Tankini

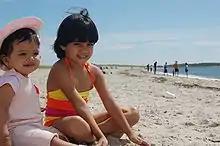
Tankinis are popular as children's beachwear

The tankini is a bathing suit combining a tank top, mostly made of spandex-and-cotton or Lycra-and-nylon, and a bikini bottom introduced in the late 1990s. This type of swimwear is considered by some to provide the coverage of a one-piece suit with the convenience of a two-piece suit, as the entire suit need not be removed in order to use a toilet. Tankinis come in a variety of styles, colors, and shapes, and some include features such as integrated push-up bras. It is particularly popular as children's beachwear, and is considered an athletic outfit fit for a triathlon. According to Katherine Betts, "Vogue's" fashion-news director, this amphibious sportswear for sand or sea lets users go rafting, play volleyball, and swim without worrying about losing their tops.